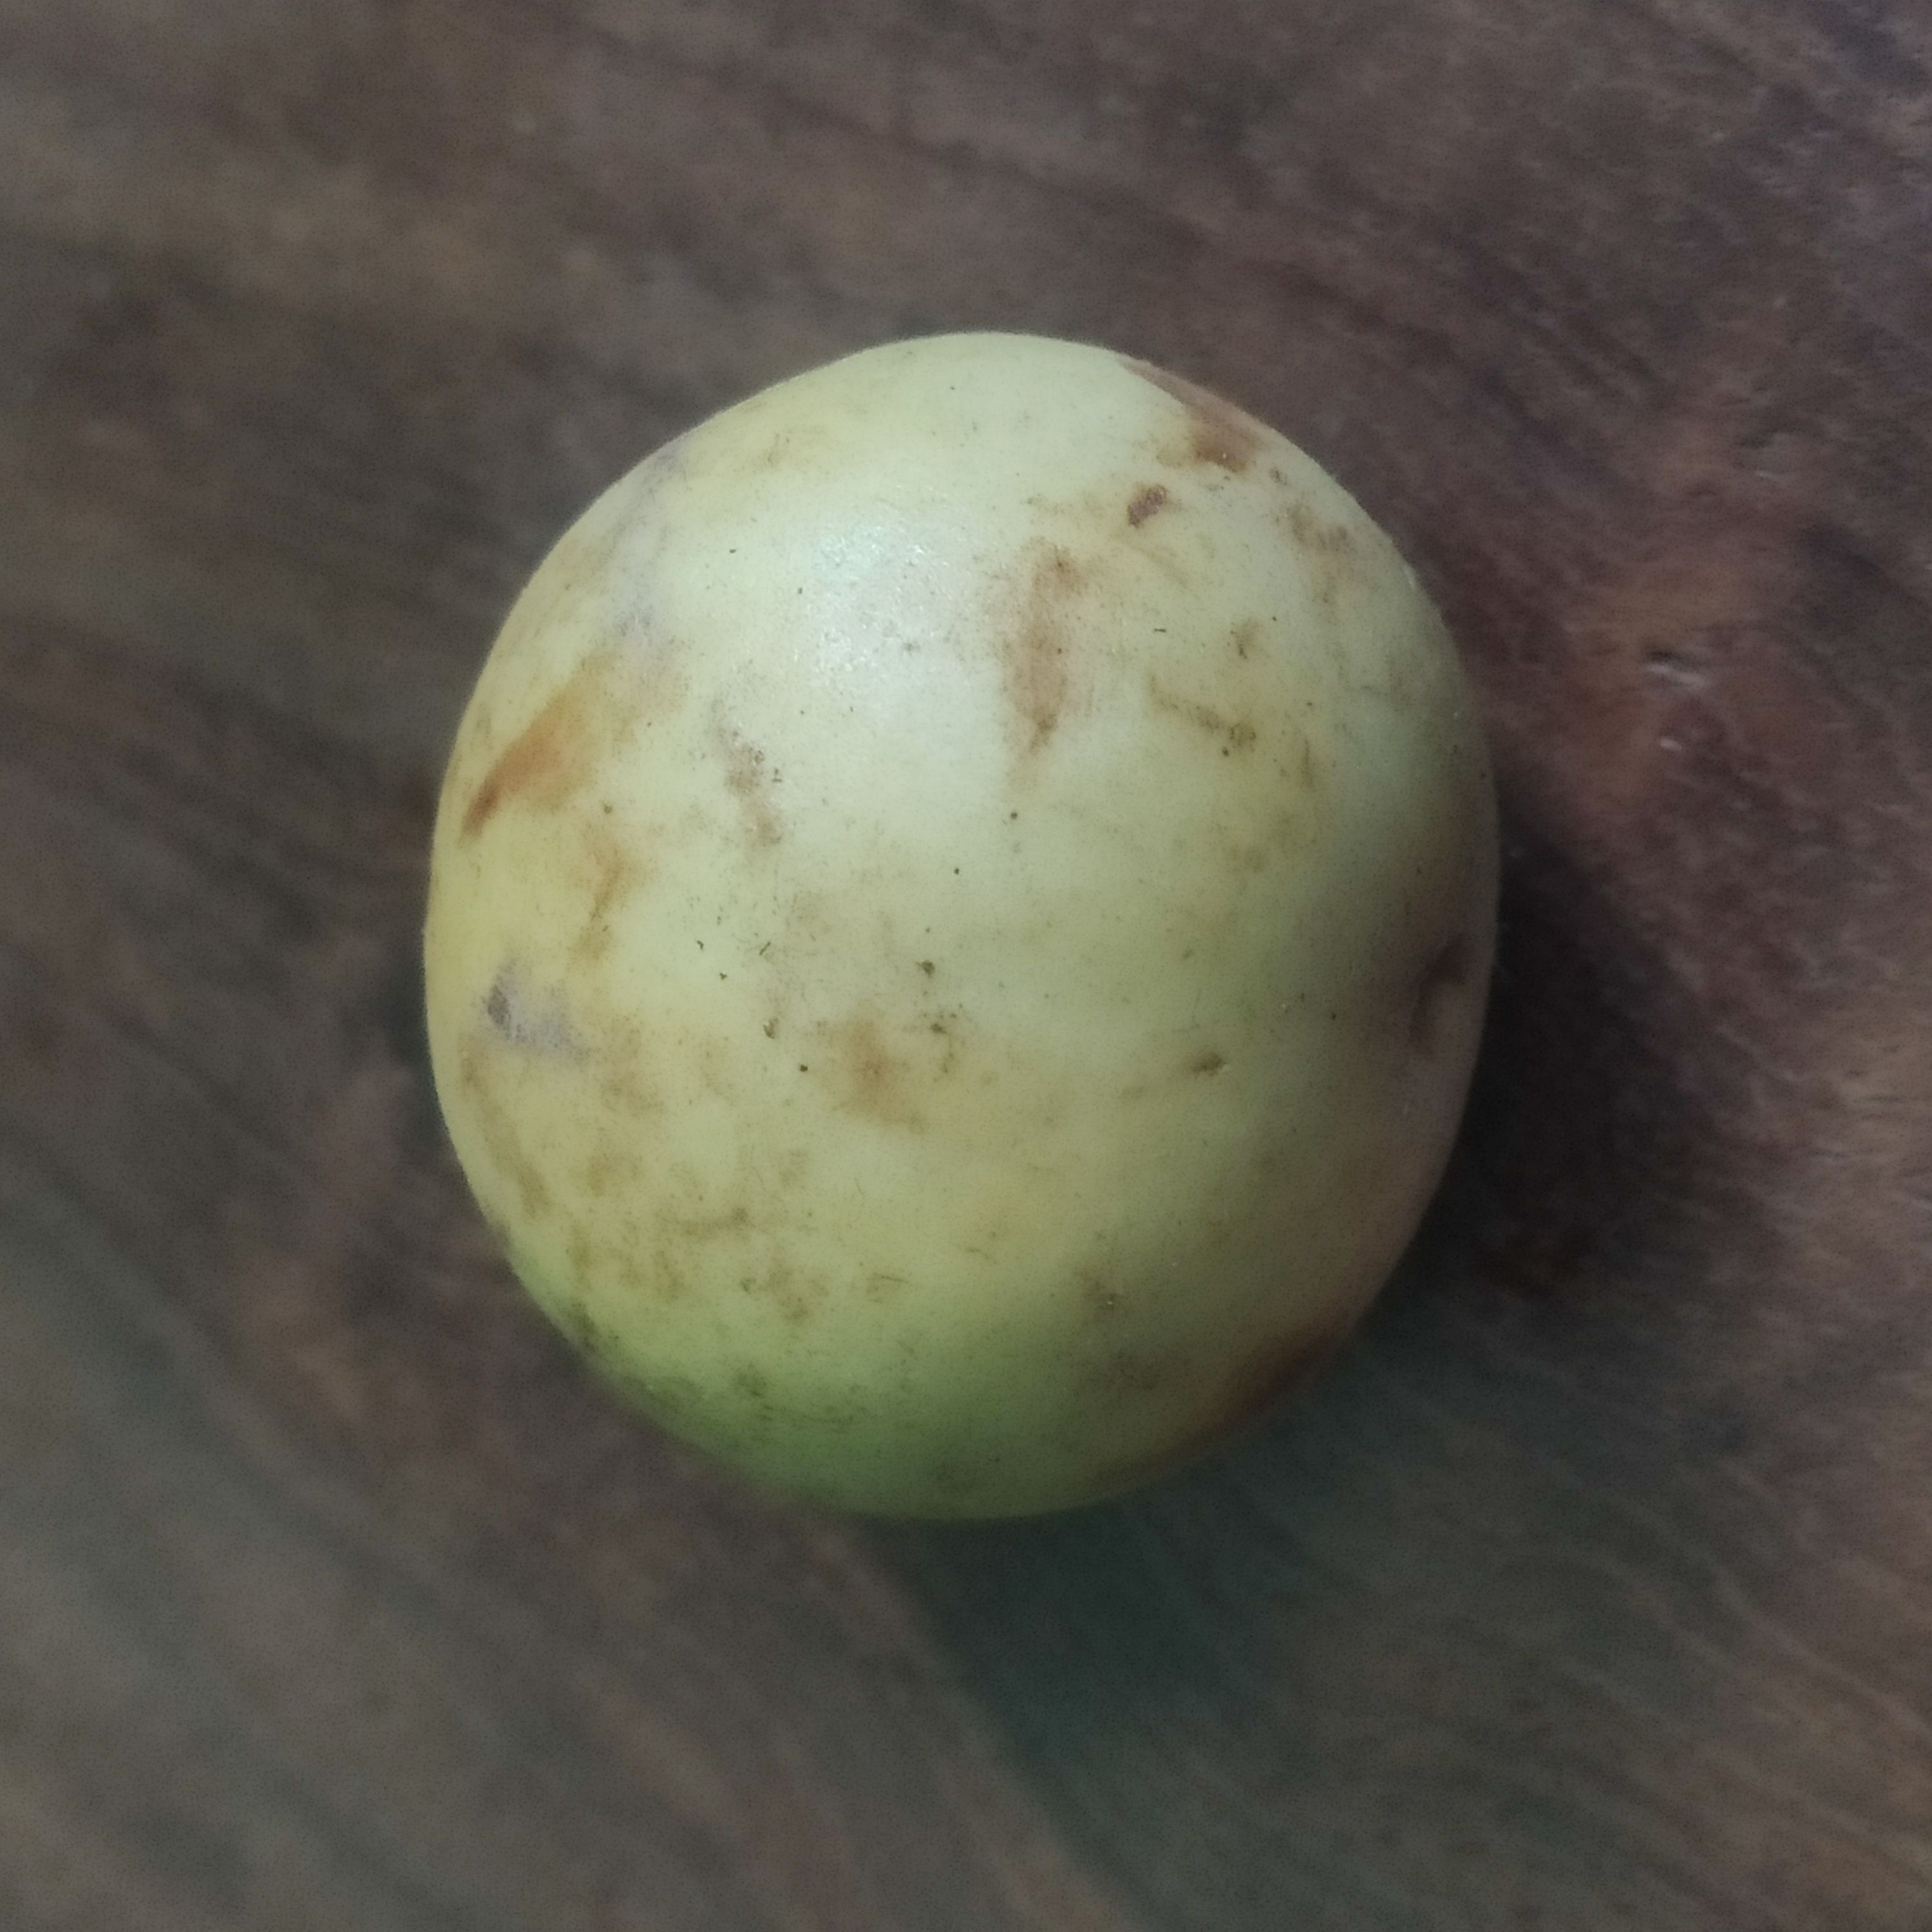
Fruit: burmese-grape
Grade: 1st-grade